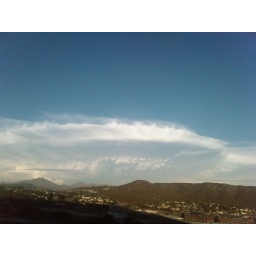
We spotted these Mammatus clouds east of Rancho PQ on our way over to Sombrero's for dinner this evening.